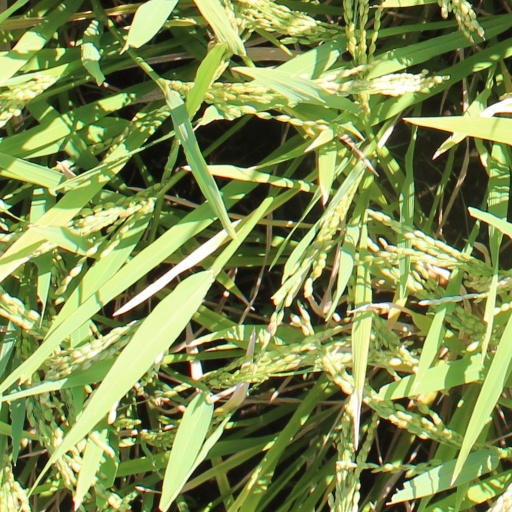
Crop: rice